Hillman Library

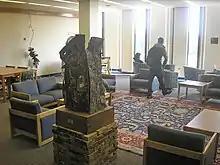
A. J. Schneider Reading Room

Hillman Library, which serves as the flagship and central administrative library of the University of Pittsburgh's University Library System, holds approximately 1.5 million volumes of the 7.1 million total ULS volume collection. It also contains over 200 computer stations, a study capacity for 1500 users, and houses various special collections, themed rooms, and specialized technology study areas. $12.9 million in additional renovations to Hillman was approved in July, 2013.